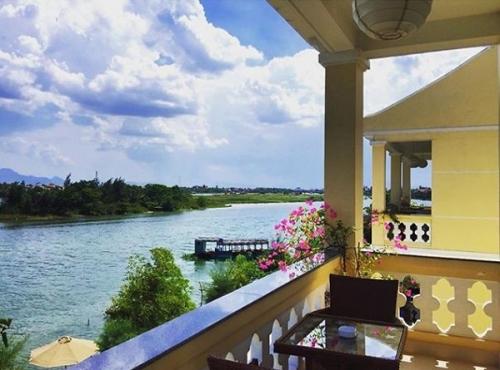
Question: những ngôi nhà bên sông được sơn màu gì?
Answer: màu vàng